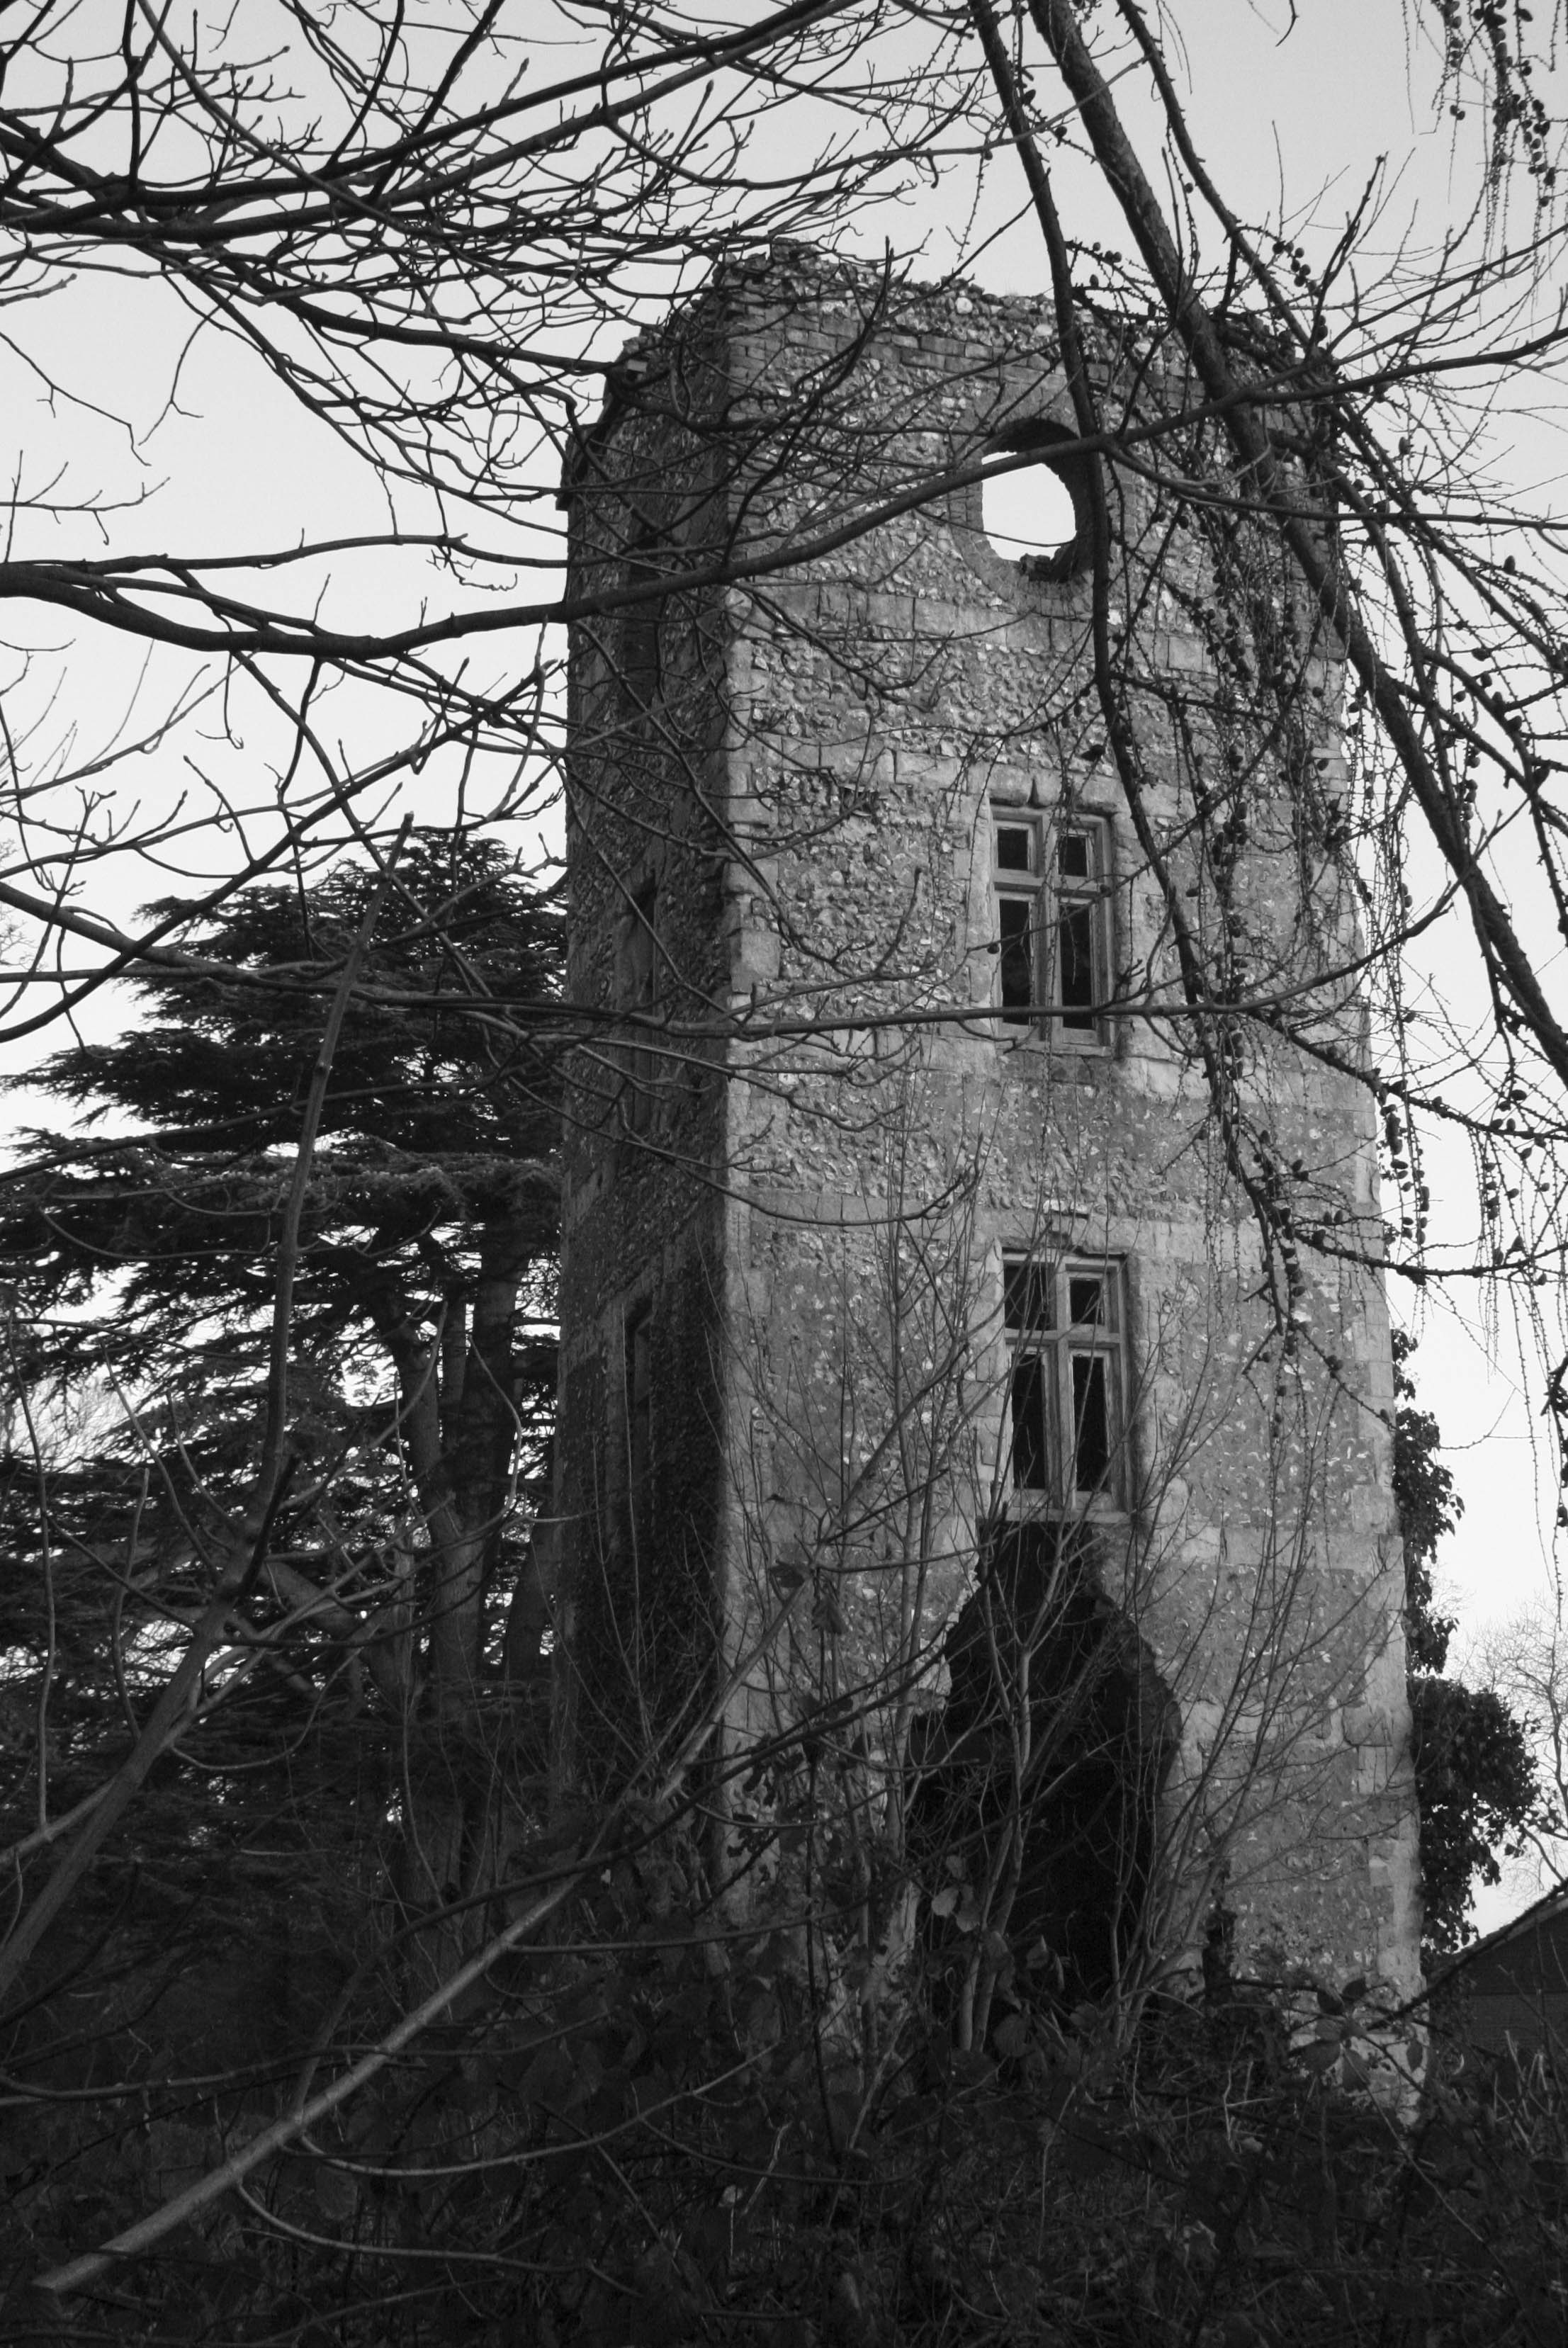
tree, winter, black and white, plant, house, building, old, stone, tower, landmark, chapel, ruin, monochrome, black white, uk, ruins, caterham, rural area, monochrome photography, woody plant